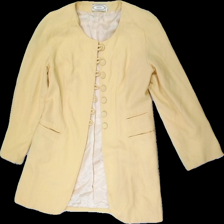
View: front
Type: Jacket
Category: Ladies
Brand: Not in the list
Brand text on label: Thatch
Colors: Yellow
Material: 54% Cotton 46% Polyester
Cut: Tight
Size: 40
Season: All
Trend: 80s
Stains: Minor
Price range: 100-150
Recommended usage: Reuse